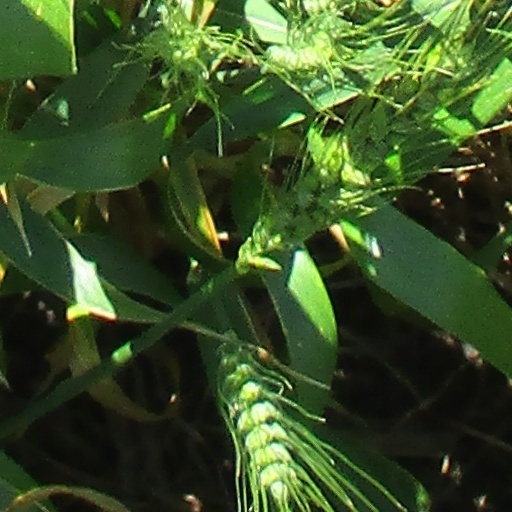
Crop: wheat